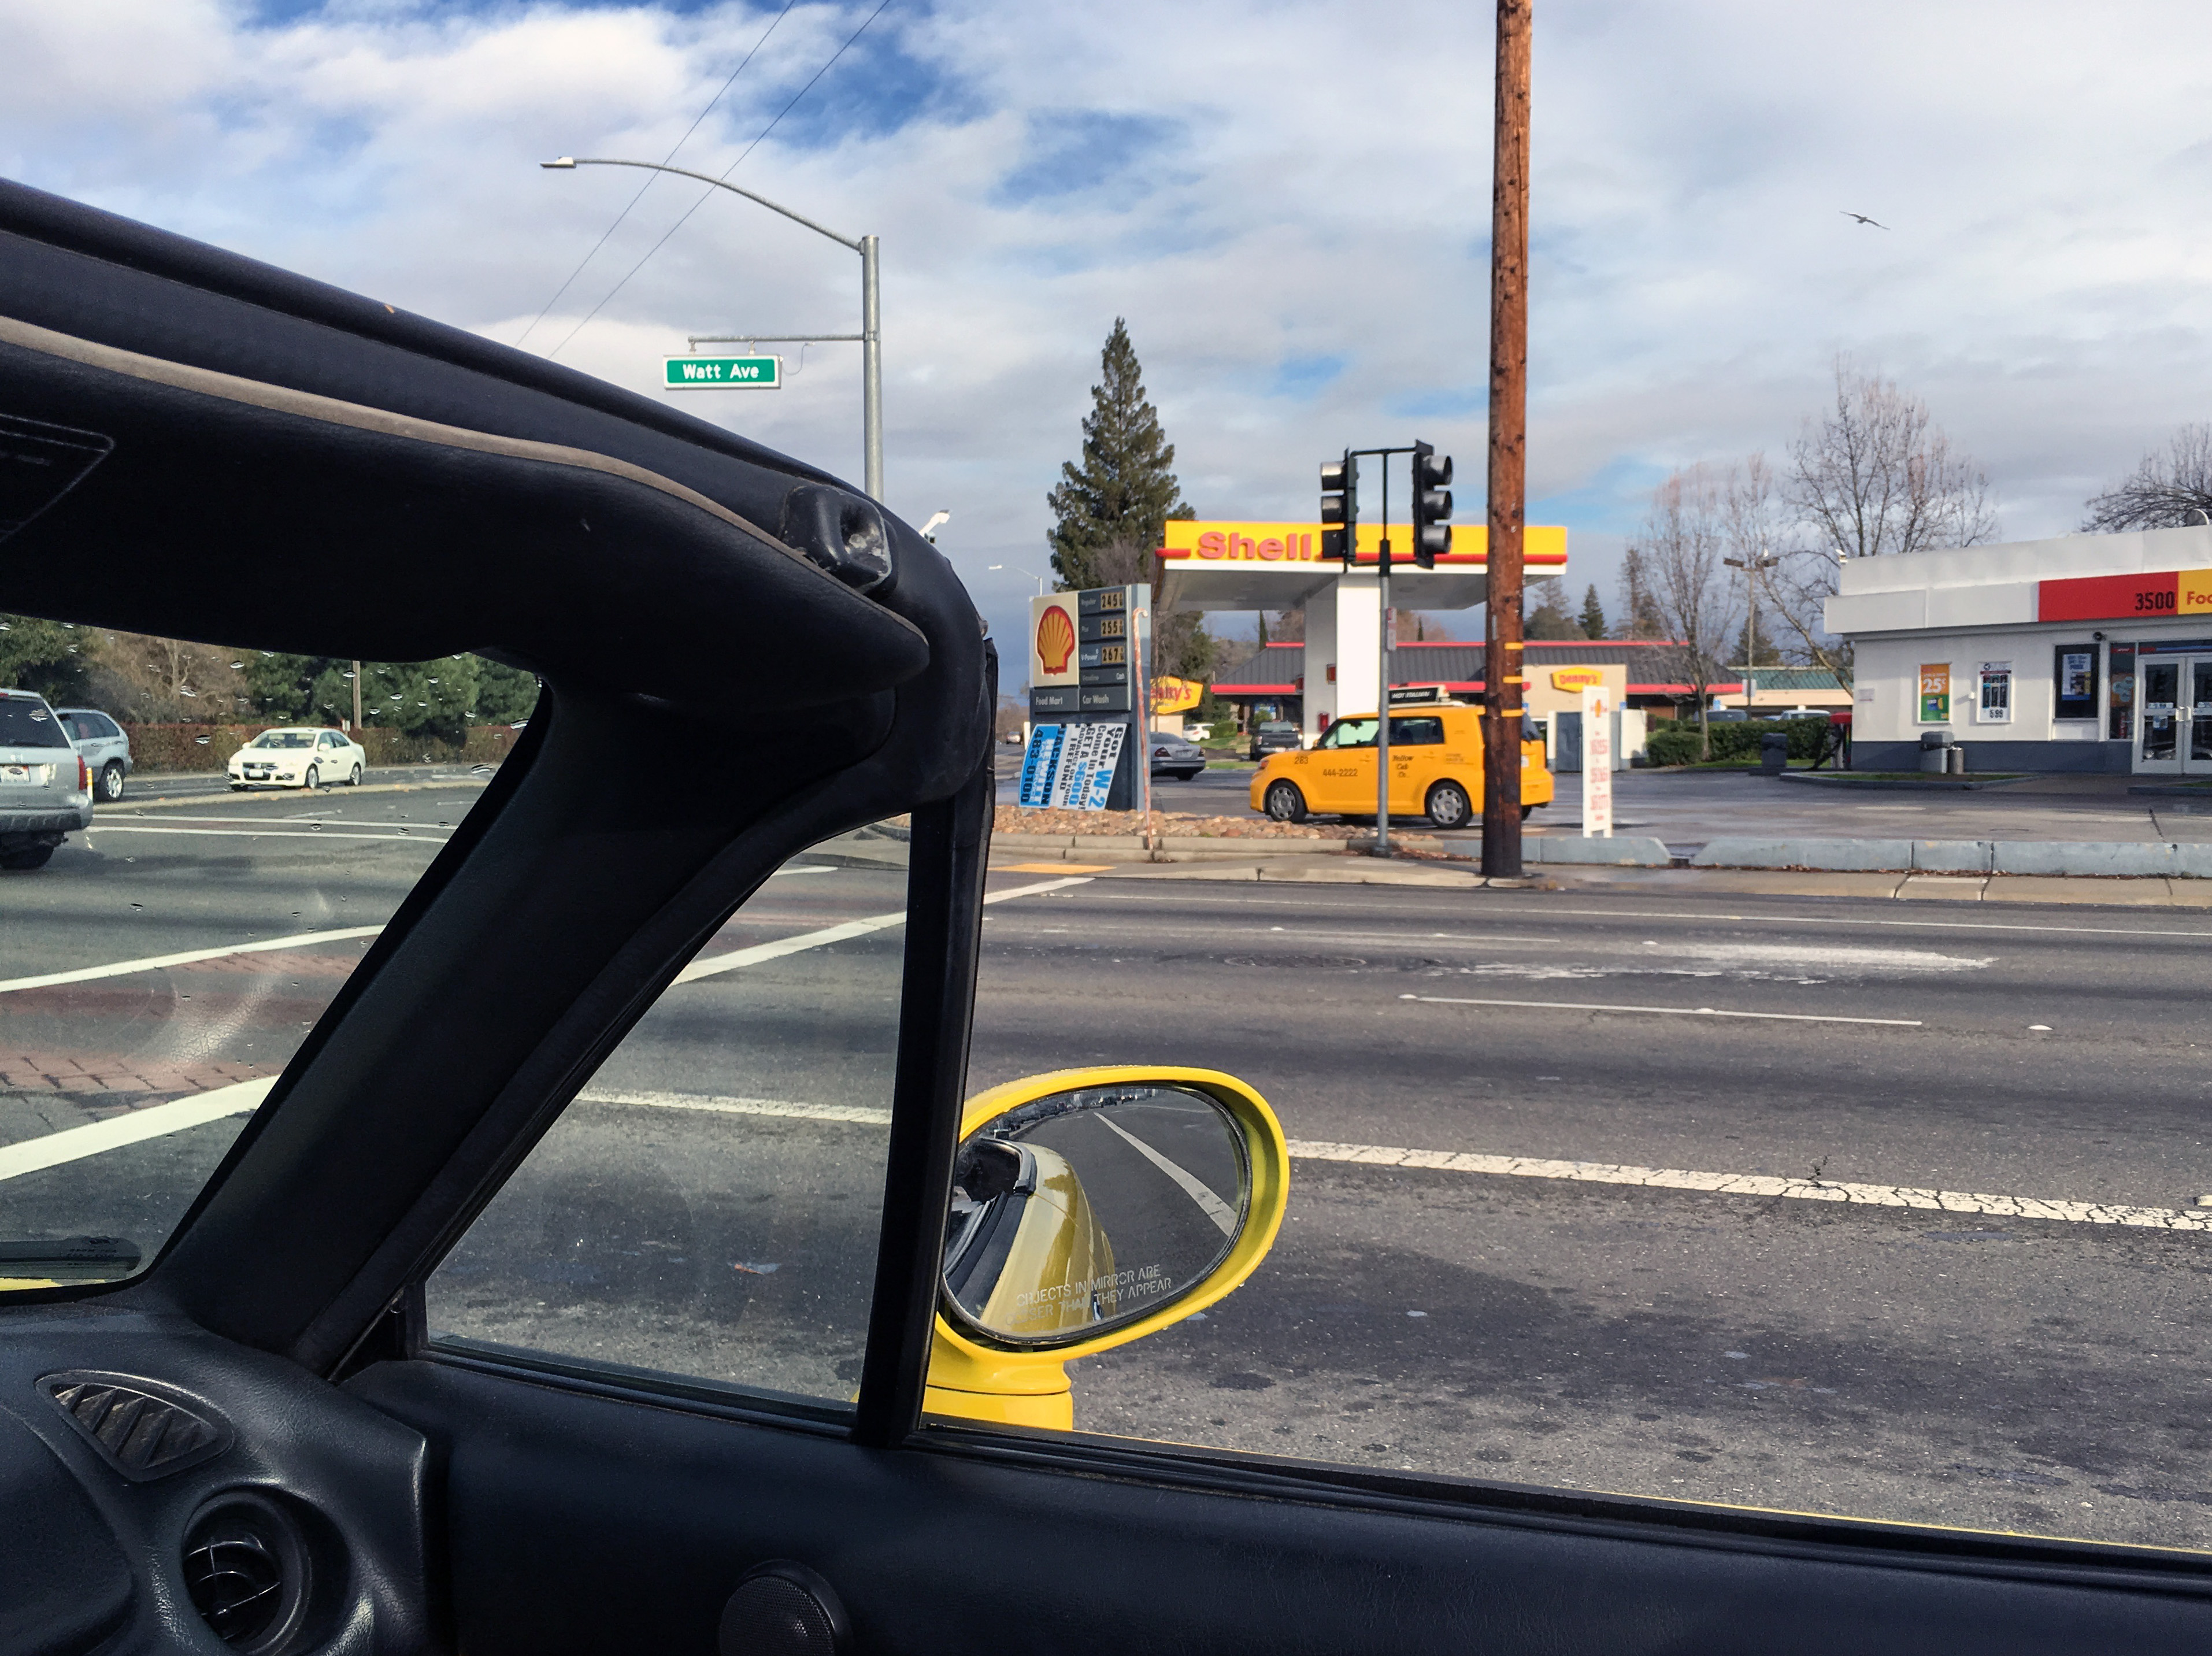
road, car, driving, asphalt, vehicle, yellow, automotive exterior